Bruno Ahrends

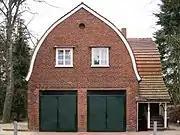
Chauffeur home with double garage of 1921/22, as extension of his first self-contained project for its subsequent owner

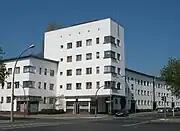
1929–31: "Weisse Stadt" – a prominent example of Berlin Modernism Housing Estates in the borough Reinickendorf (see external weblink)

Ahrends drafts were focussed on the requirements of the later homeowners. His architectural style changed significantly between 1911 and the 1930s. He started with a cottage style which reminded of buildings in Northern Germany and the Netherlands. Later his formerly expressionist style with ornaments was reduced more and more. He decided for flat roofs and cubes, strung several cubes together or staggered them one after the other. In general the flat roofs were a point of disgust at the beginning of the 1920s. Cubic buildings with flat roofs were depreciatedly called a "cigar box fashion" by citizens. It led to discussions where Ahrends stood up for this architectural aesthetics. He got prominent support by Berlin's mayor and the central expert advisory board. While most of his buildings are under Cultural heritage management today, his housing estate as part of "Weisse Stadt" in Berlin-Reinickendorf is a World Heritage Site.